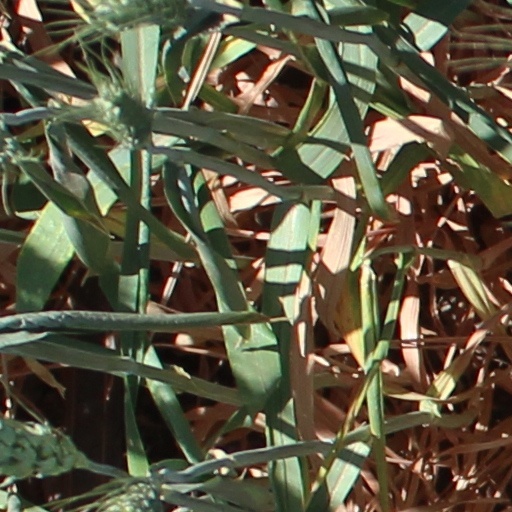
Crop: wheat